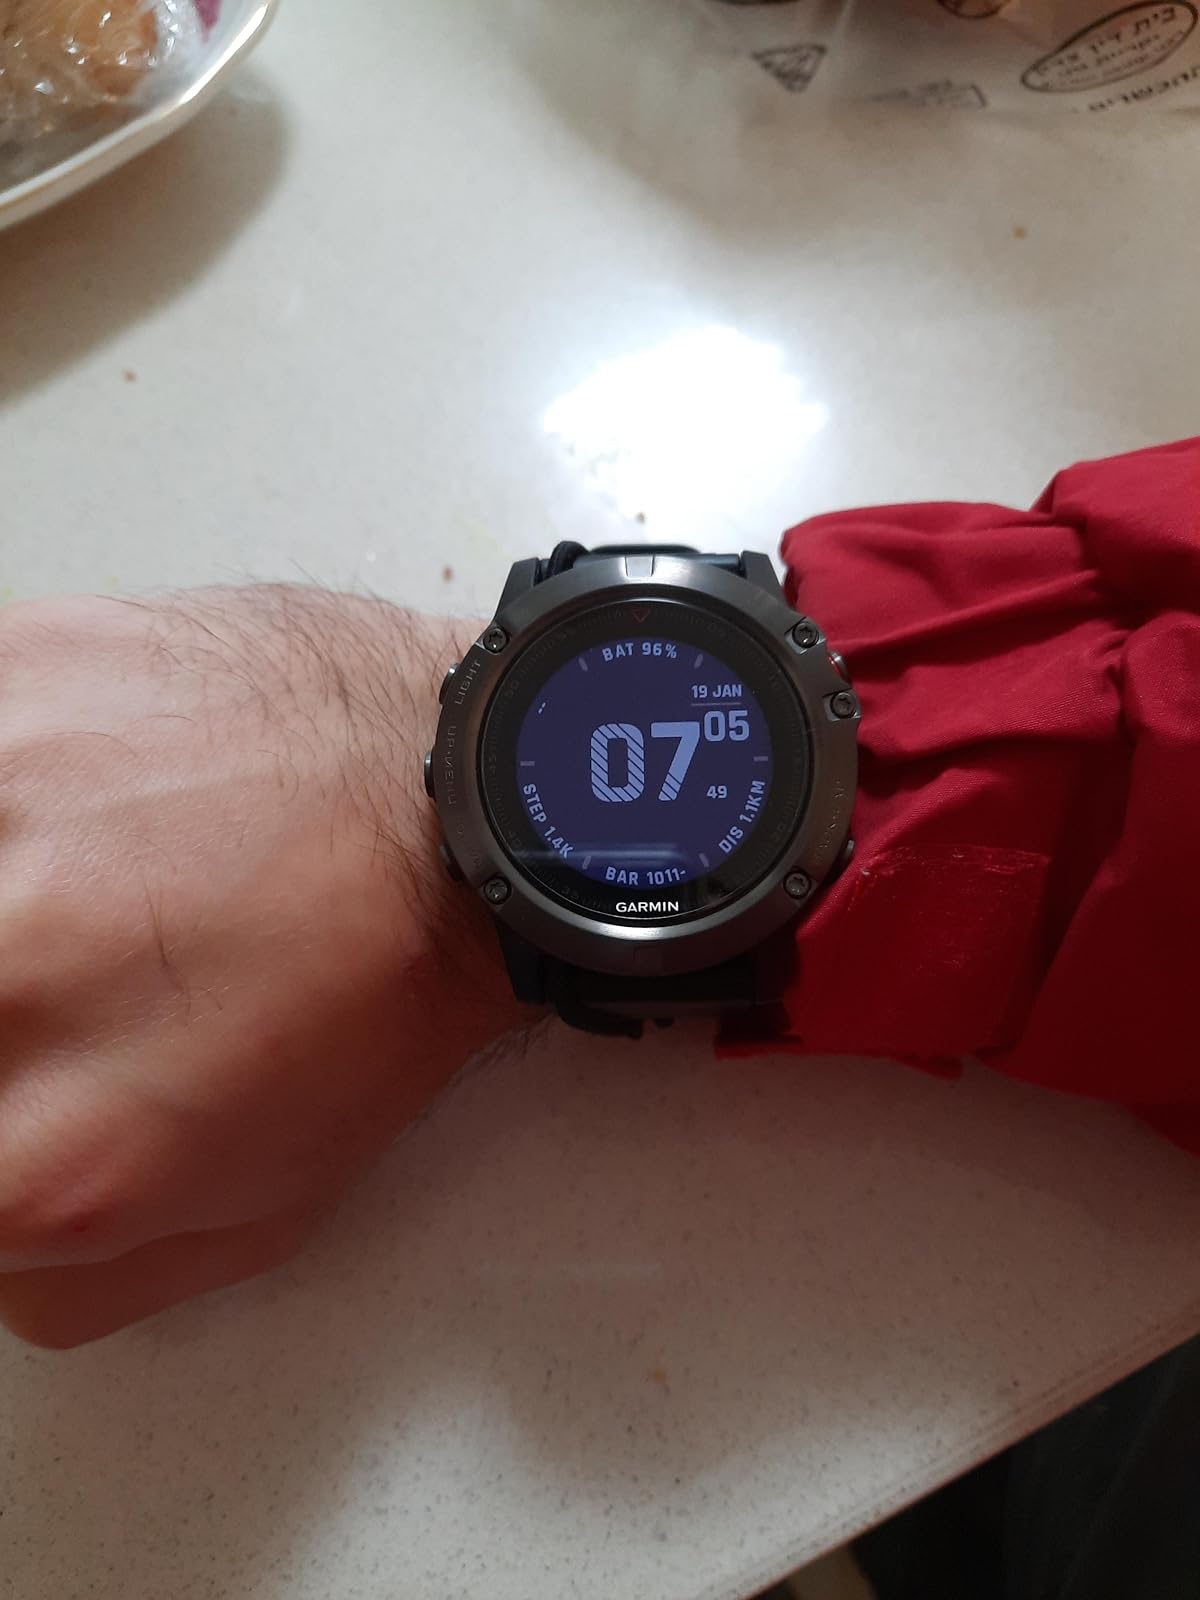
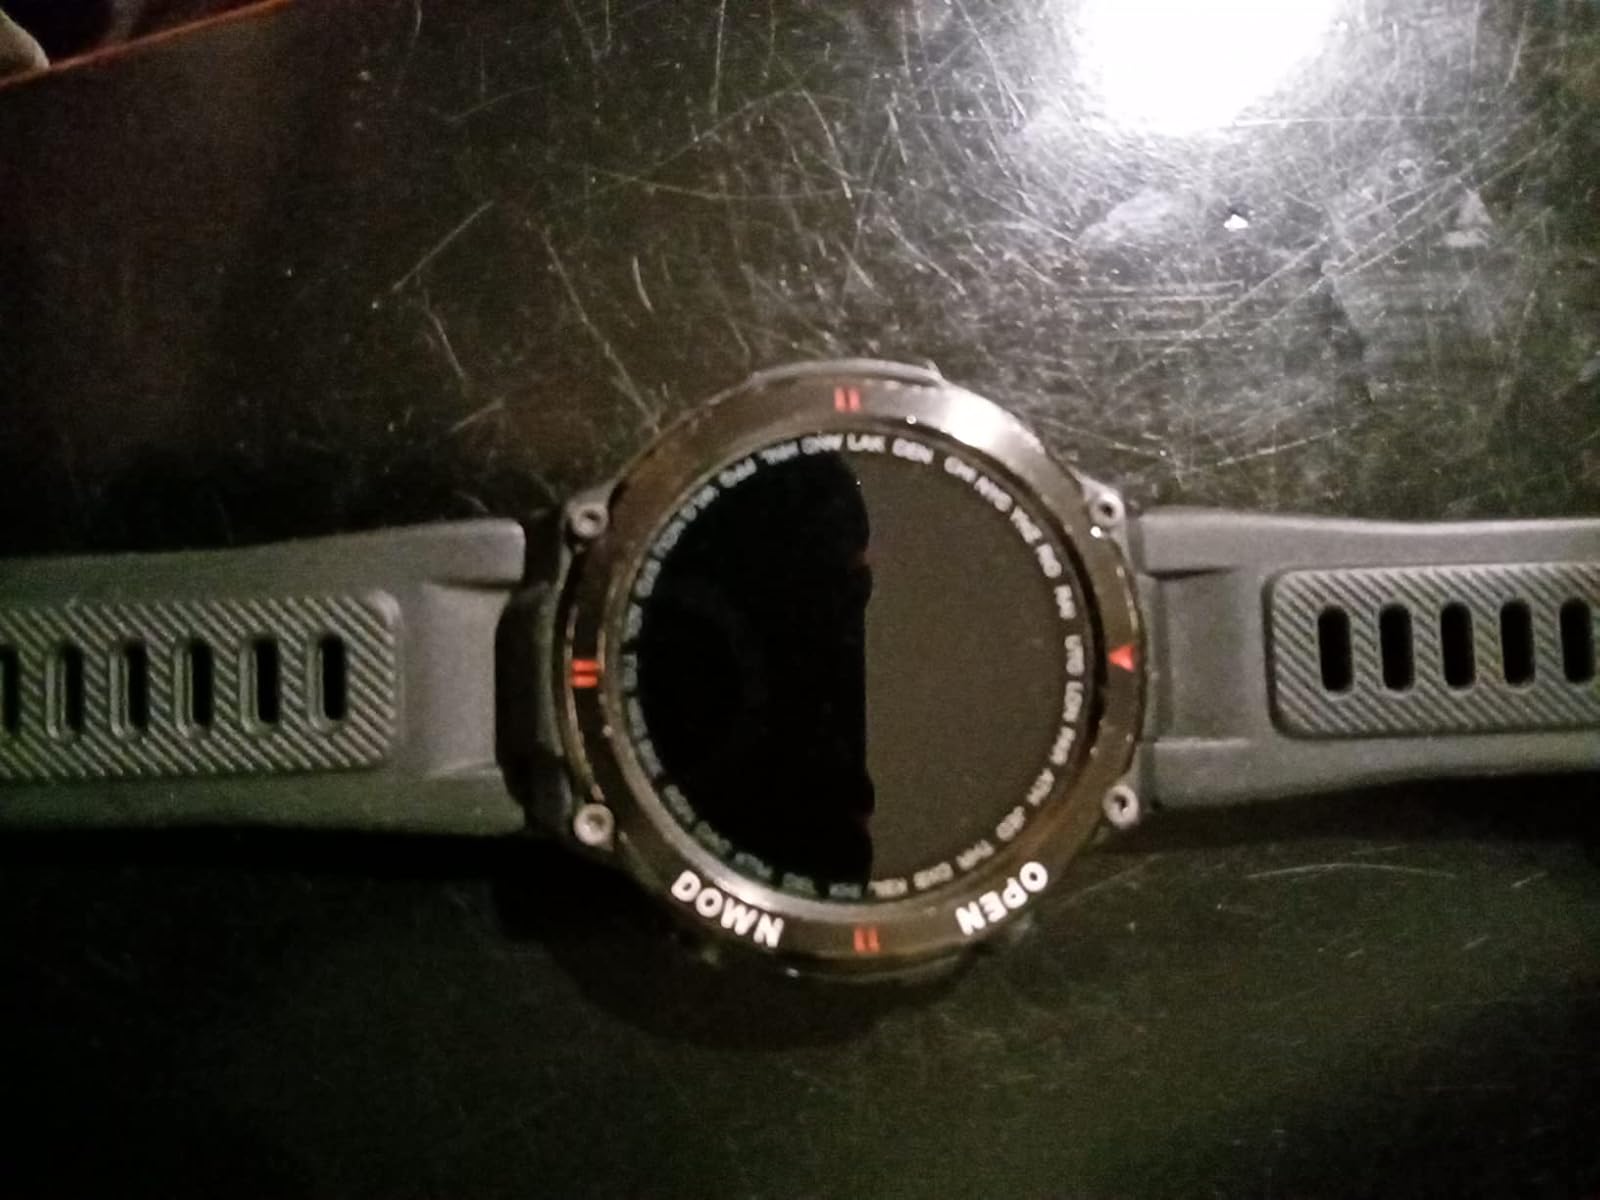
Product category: smartwatch
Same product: no